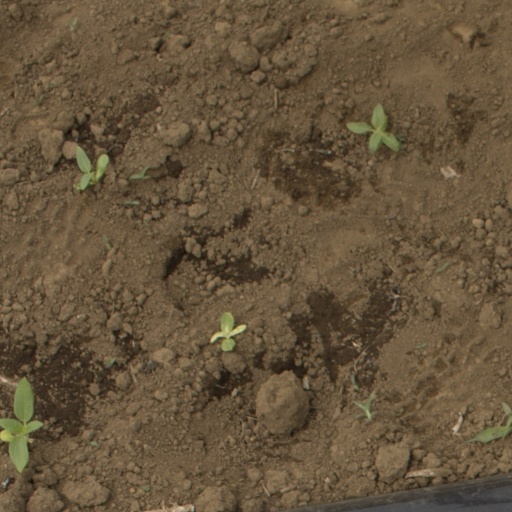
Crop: Jerusalem artichoke